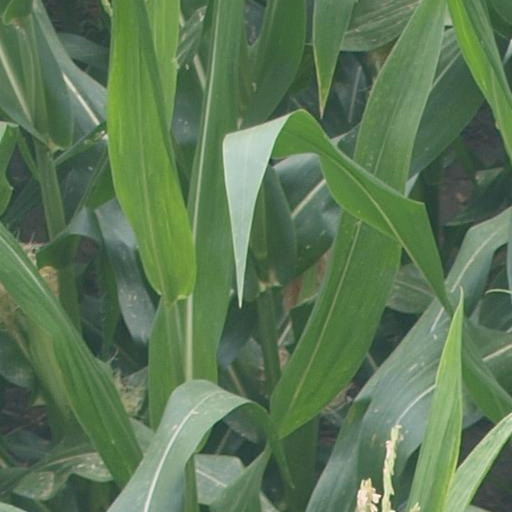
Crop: maize; corn